Bogstad

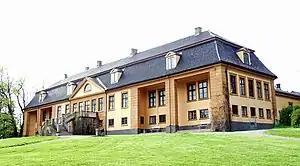
Bogstad Manor

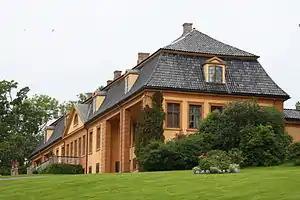
Bogstad Manor

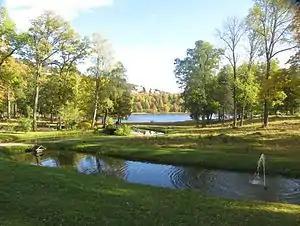
Bogstad gård at Bogstadvannet in Sørkedalen

Bogstad Manor ("Bogstad gård") is a historic manor house and former estate located in the borough of Vestre Aker in Oslo, Norway. It is situated in the northwestern part of Oslo.